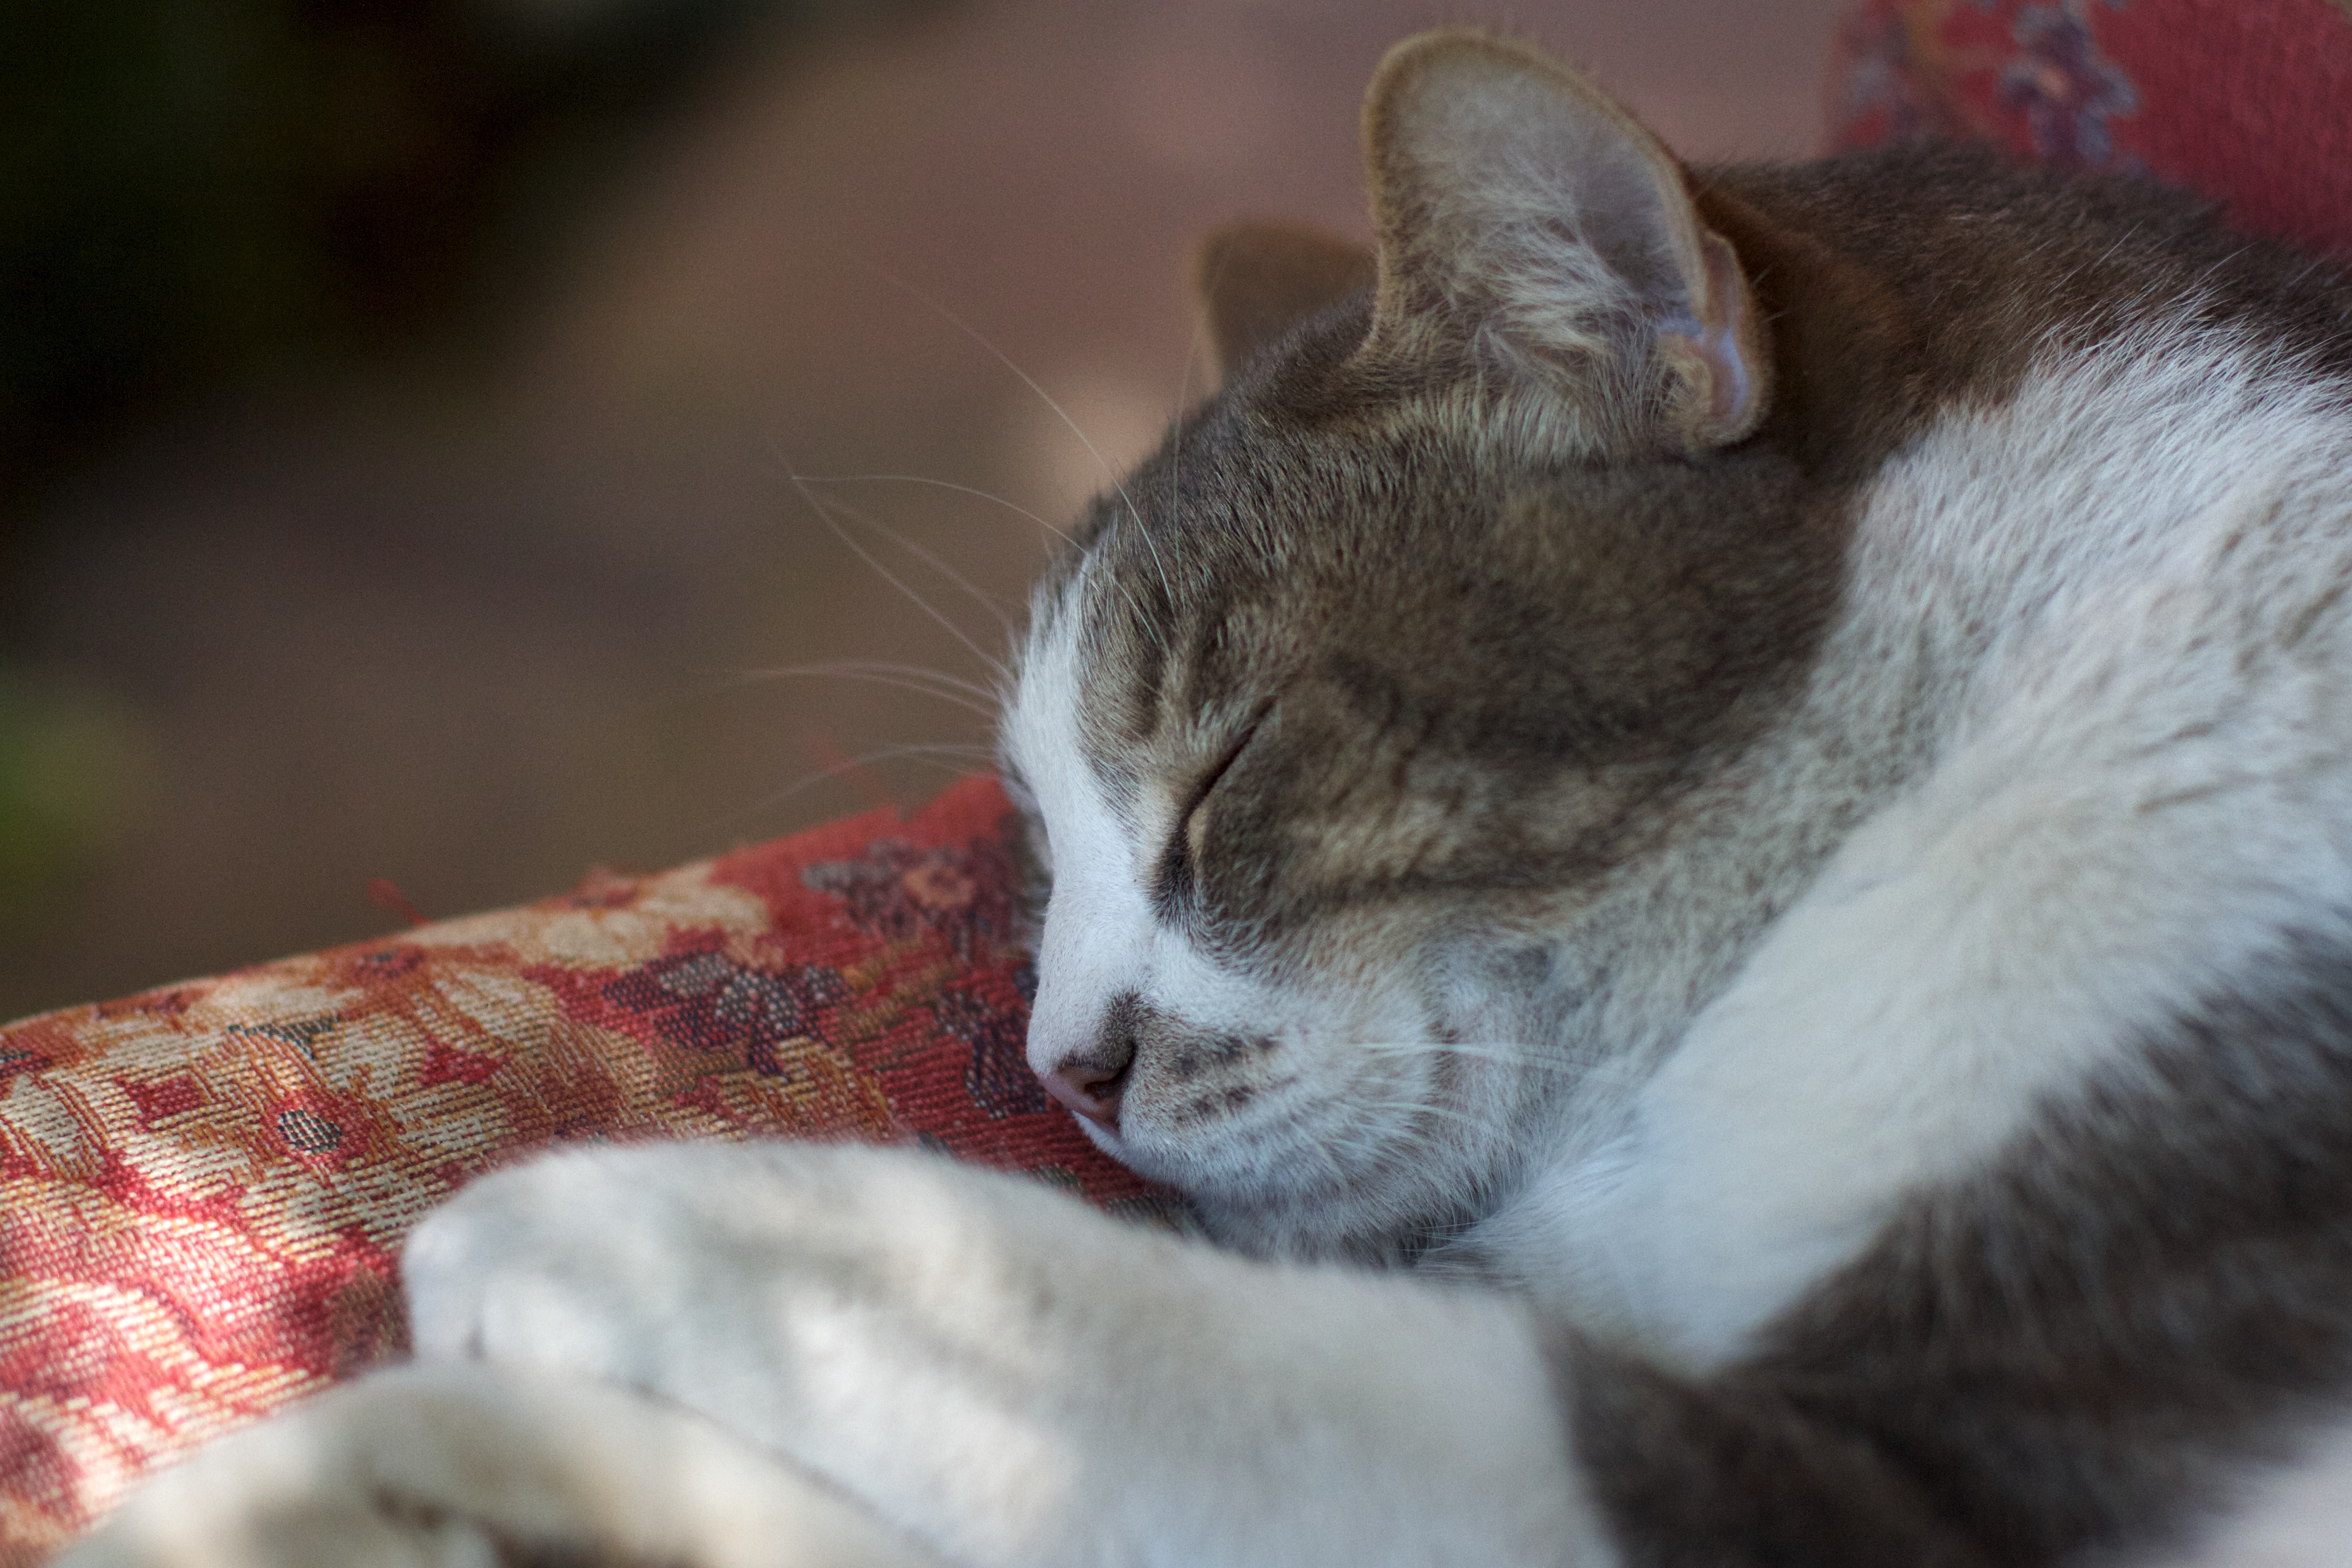
kitten, cat, mammal, nose, whiskers, vertebrate, bubba, european shorthair, small to medium sized cats, cat like mammal, domestic short haired cat